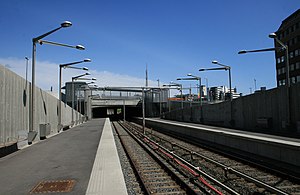
Økern Station
Økern Station.
Økern Station er en metrostation på Grorudbanen på T-banen i Oslo. Stationen ligger i kvarteret Økern i bydelen Bjerke mellem Hasle og Risløkka Stationer. Stationen ligger ved Økernsenteret med Østre Aker vei lige nord for og Økern Torg indenfor gåafstand.